Adult/Child

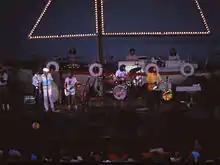
The Beach Boys performing in 1978

"Adult/Child" was widely publicized as the Beach Boys' next release and planned for issue in September 1977. Dennis told a reporter, "[It is the] strangest album I've ever heard. [Brian]'s vocals are the best I've ever heard him. I'm elated with the new album, it's really gonna be a surprise. I don't know where it's coming from, but it's positive, again." Asked if the album was a "contract pay-off", Carl responded, "Naah, Brian's writing great songs, more grandiose than "Love You" with more players."